Han Yueshuang

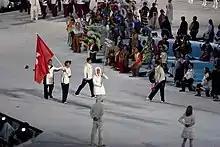
Han Yueshuang at the 2010 Winter Olympics opening ceremony.

Han Yueshuang (born 6 November 1982) is a short track speed skater from Hong Kong.